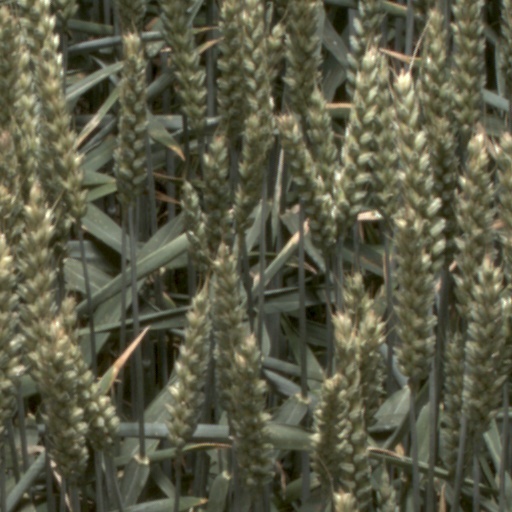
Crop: wheat